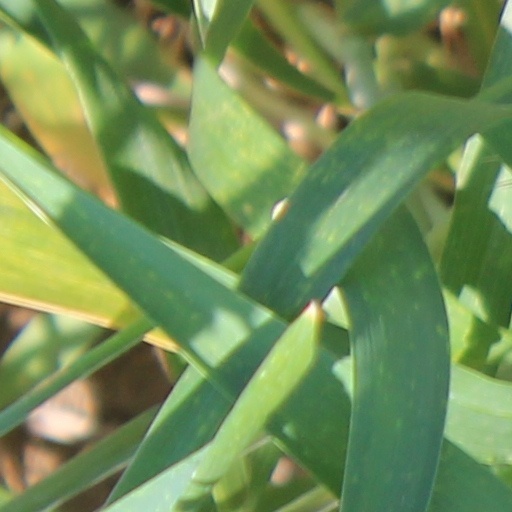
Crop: wheat